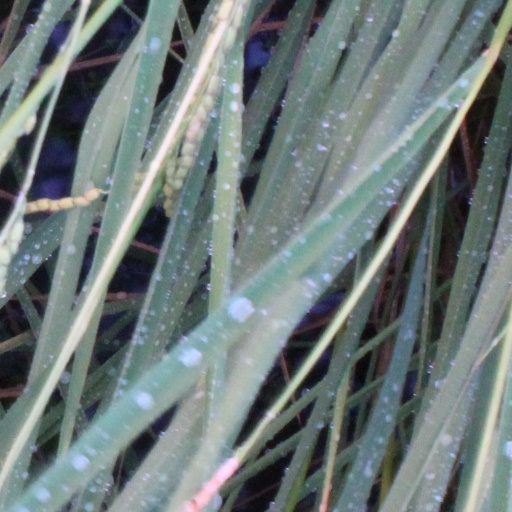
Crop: rice